O.C. Tanner (company)

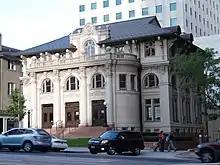
The OC Tanner retail jewelry store in downtown Salt Lake City

In 2003, O.C. Tanner acquired the Hansen Planetarium building. Listed on the National Register of Historic Places in 1979, the building was previously used as the Salt Lake city library until the 1960s, when it was renovated to become Hansen Planetarium. Following the purchase, O.C. Tanner renovated the building to serve as a new company main jewelry store. The new store opened in 2009.